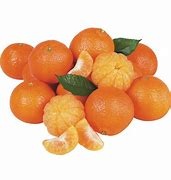
Label: mandarine